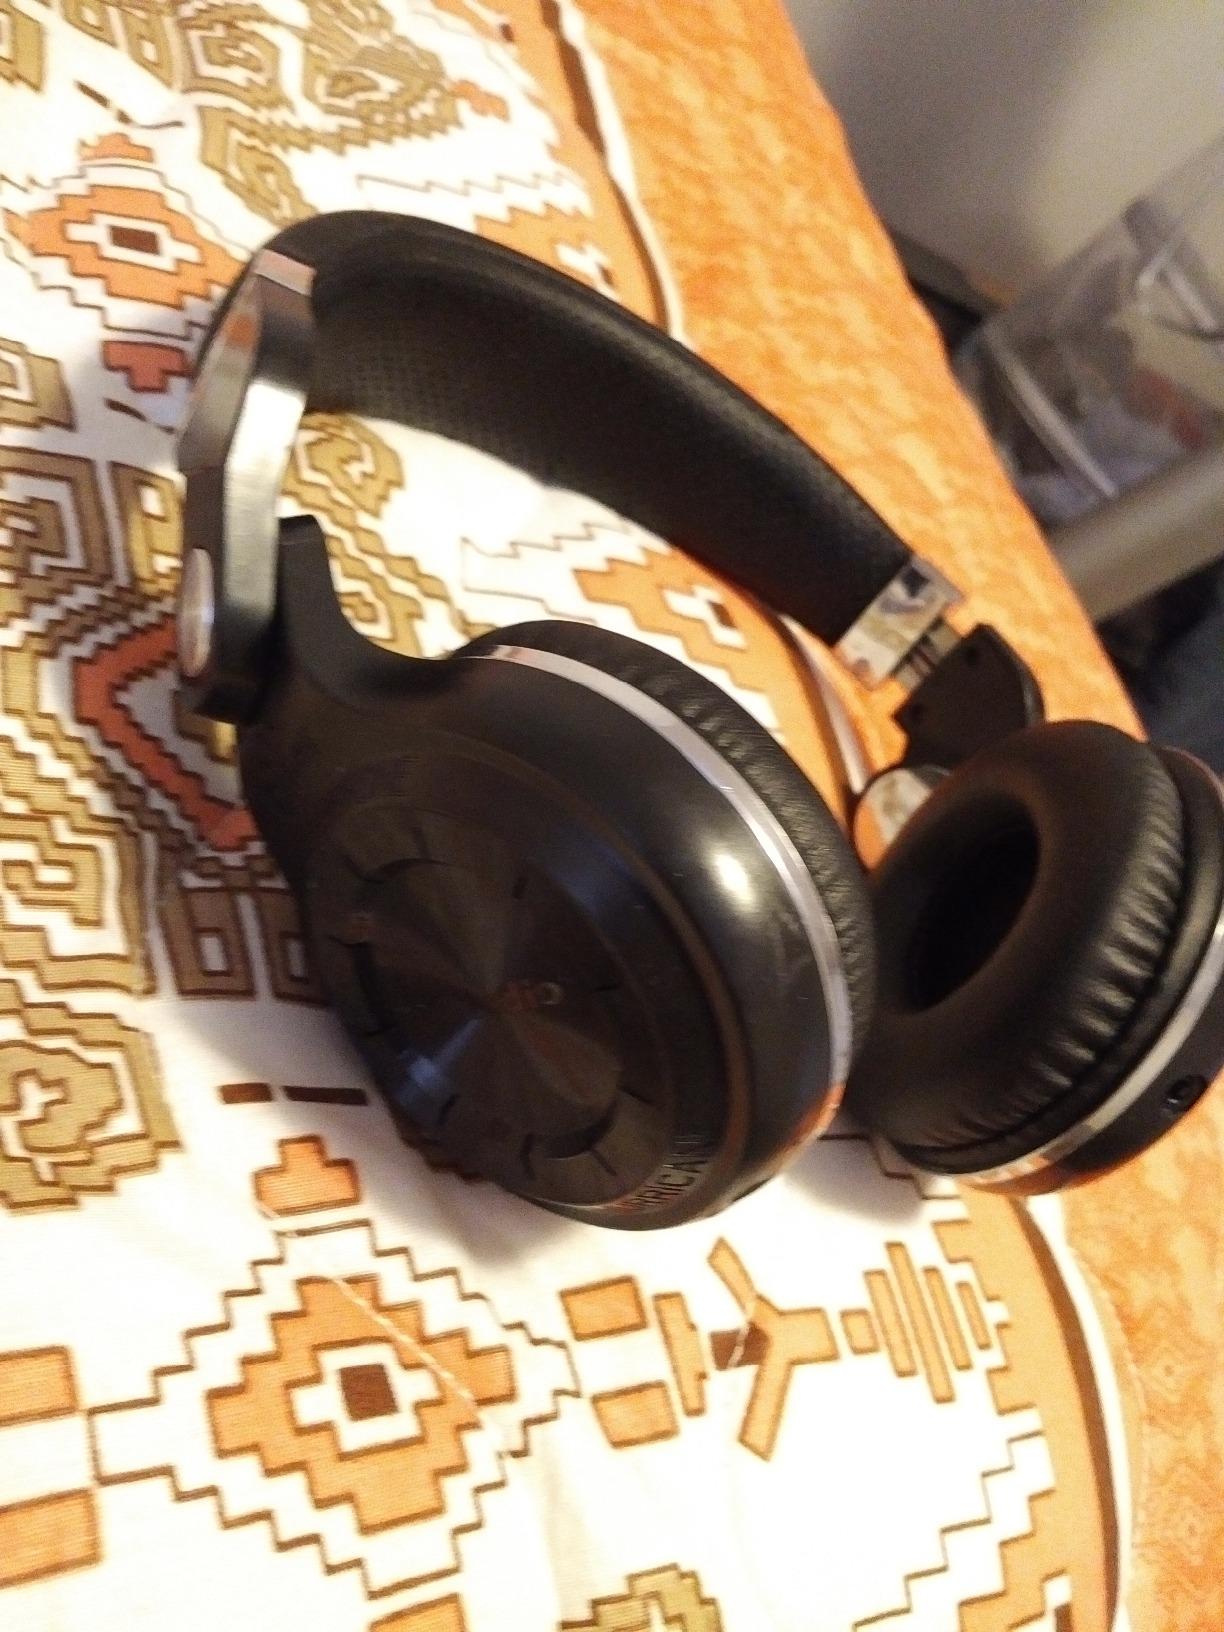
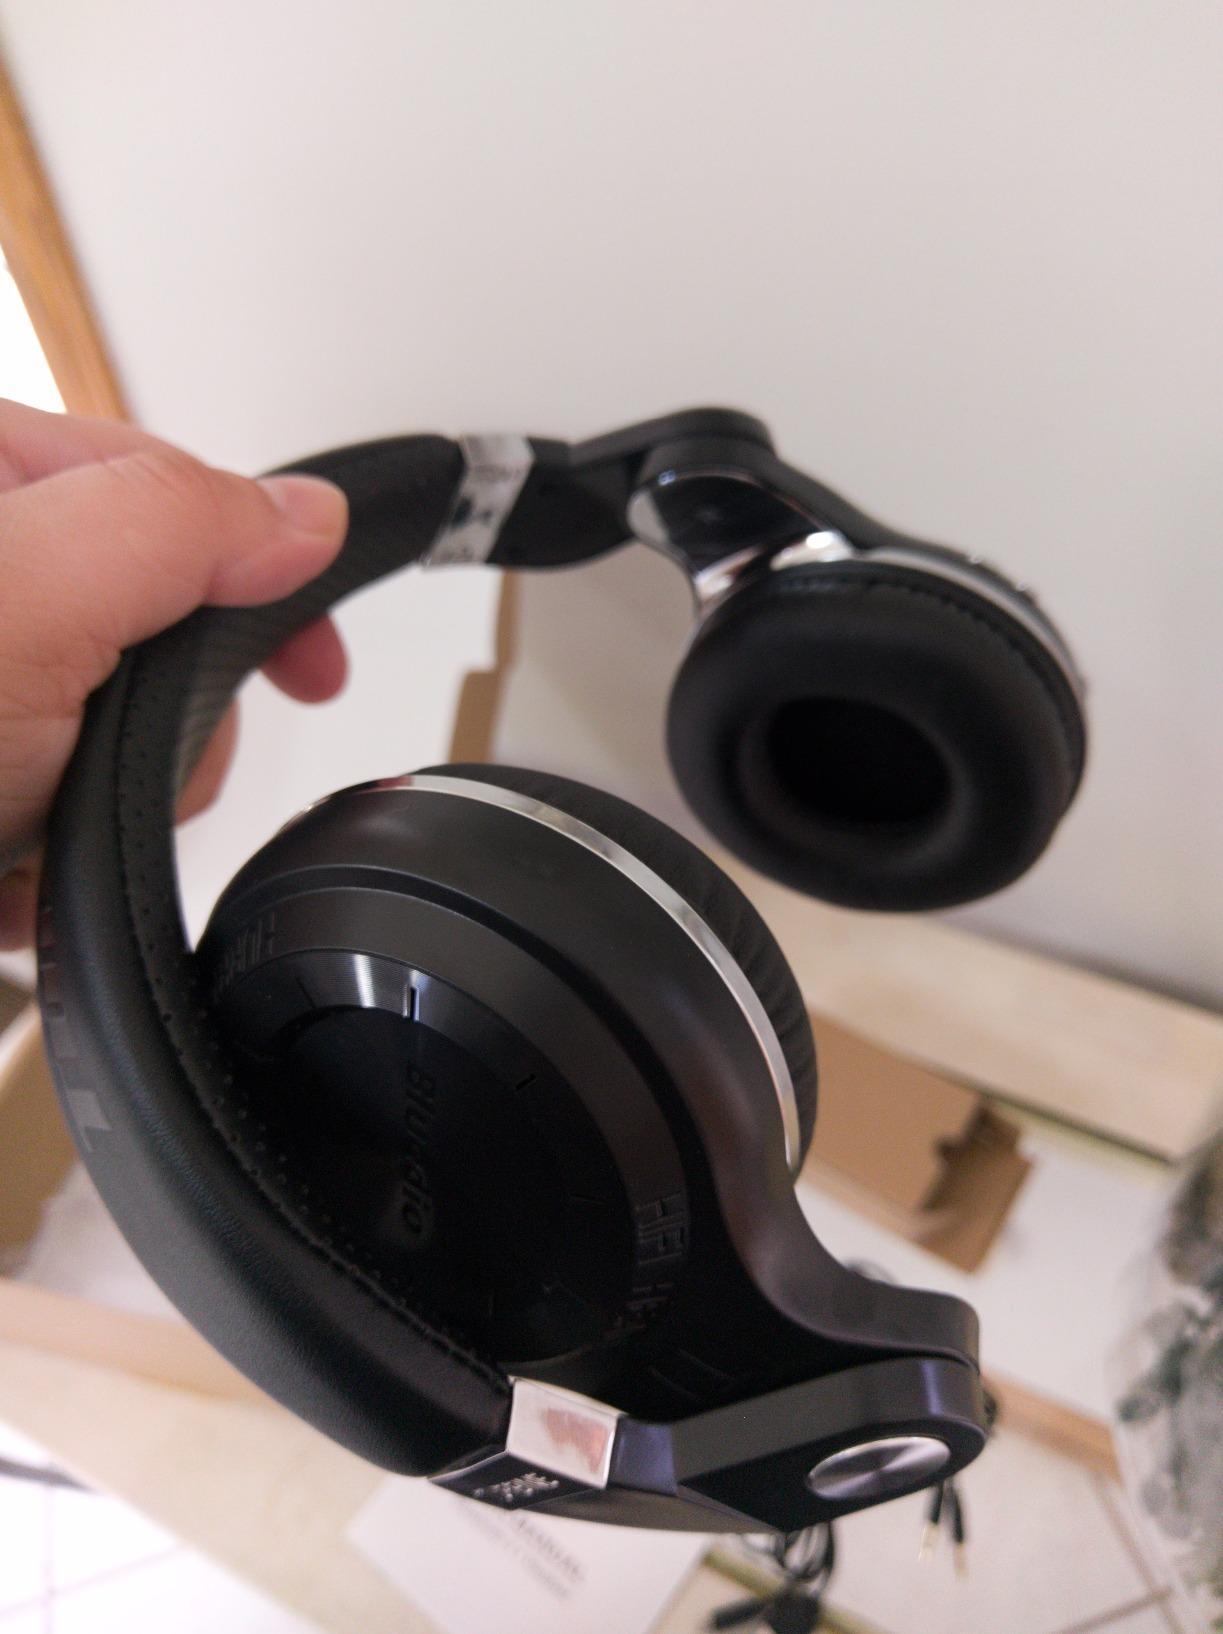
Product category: headphones
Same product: yes